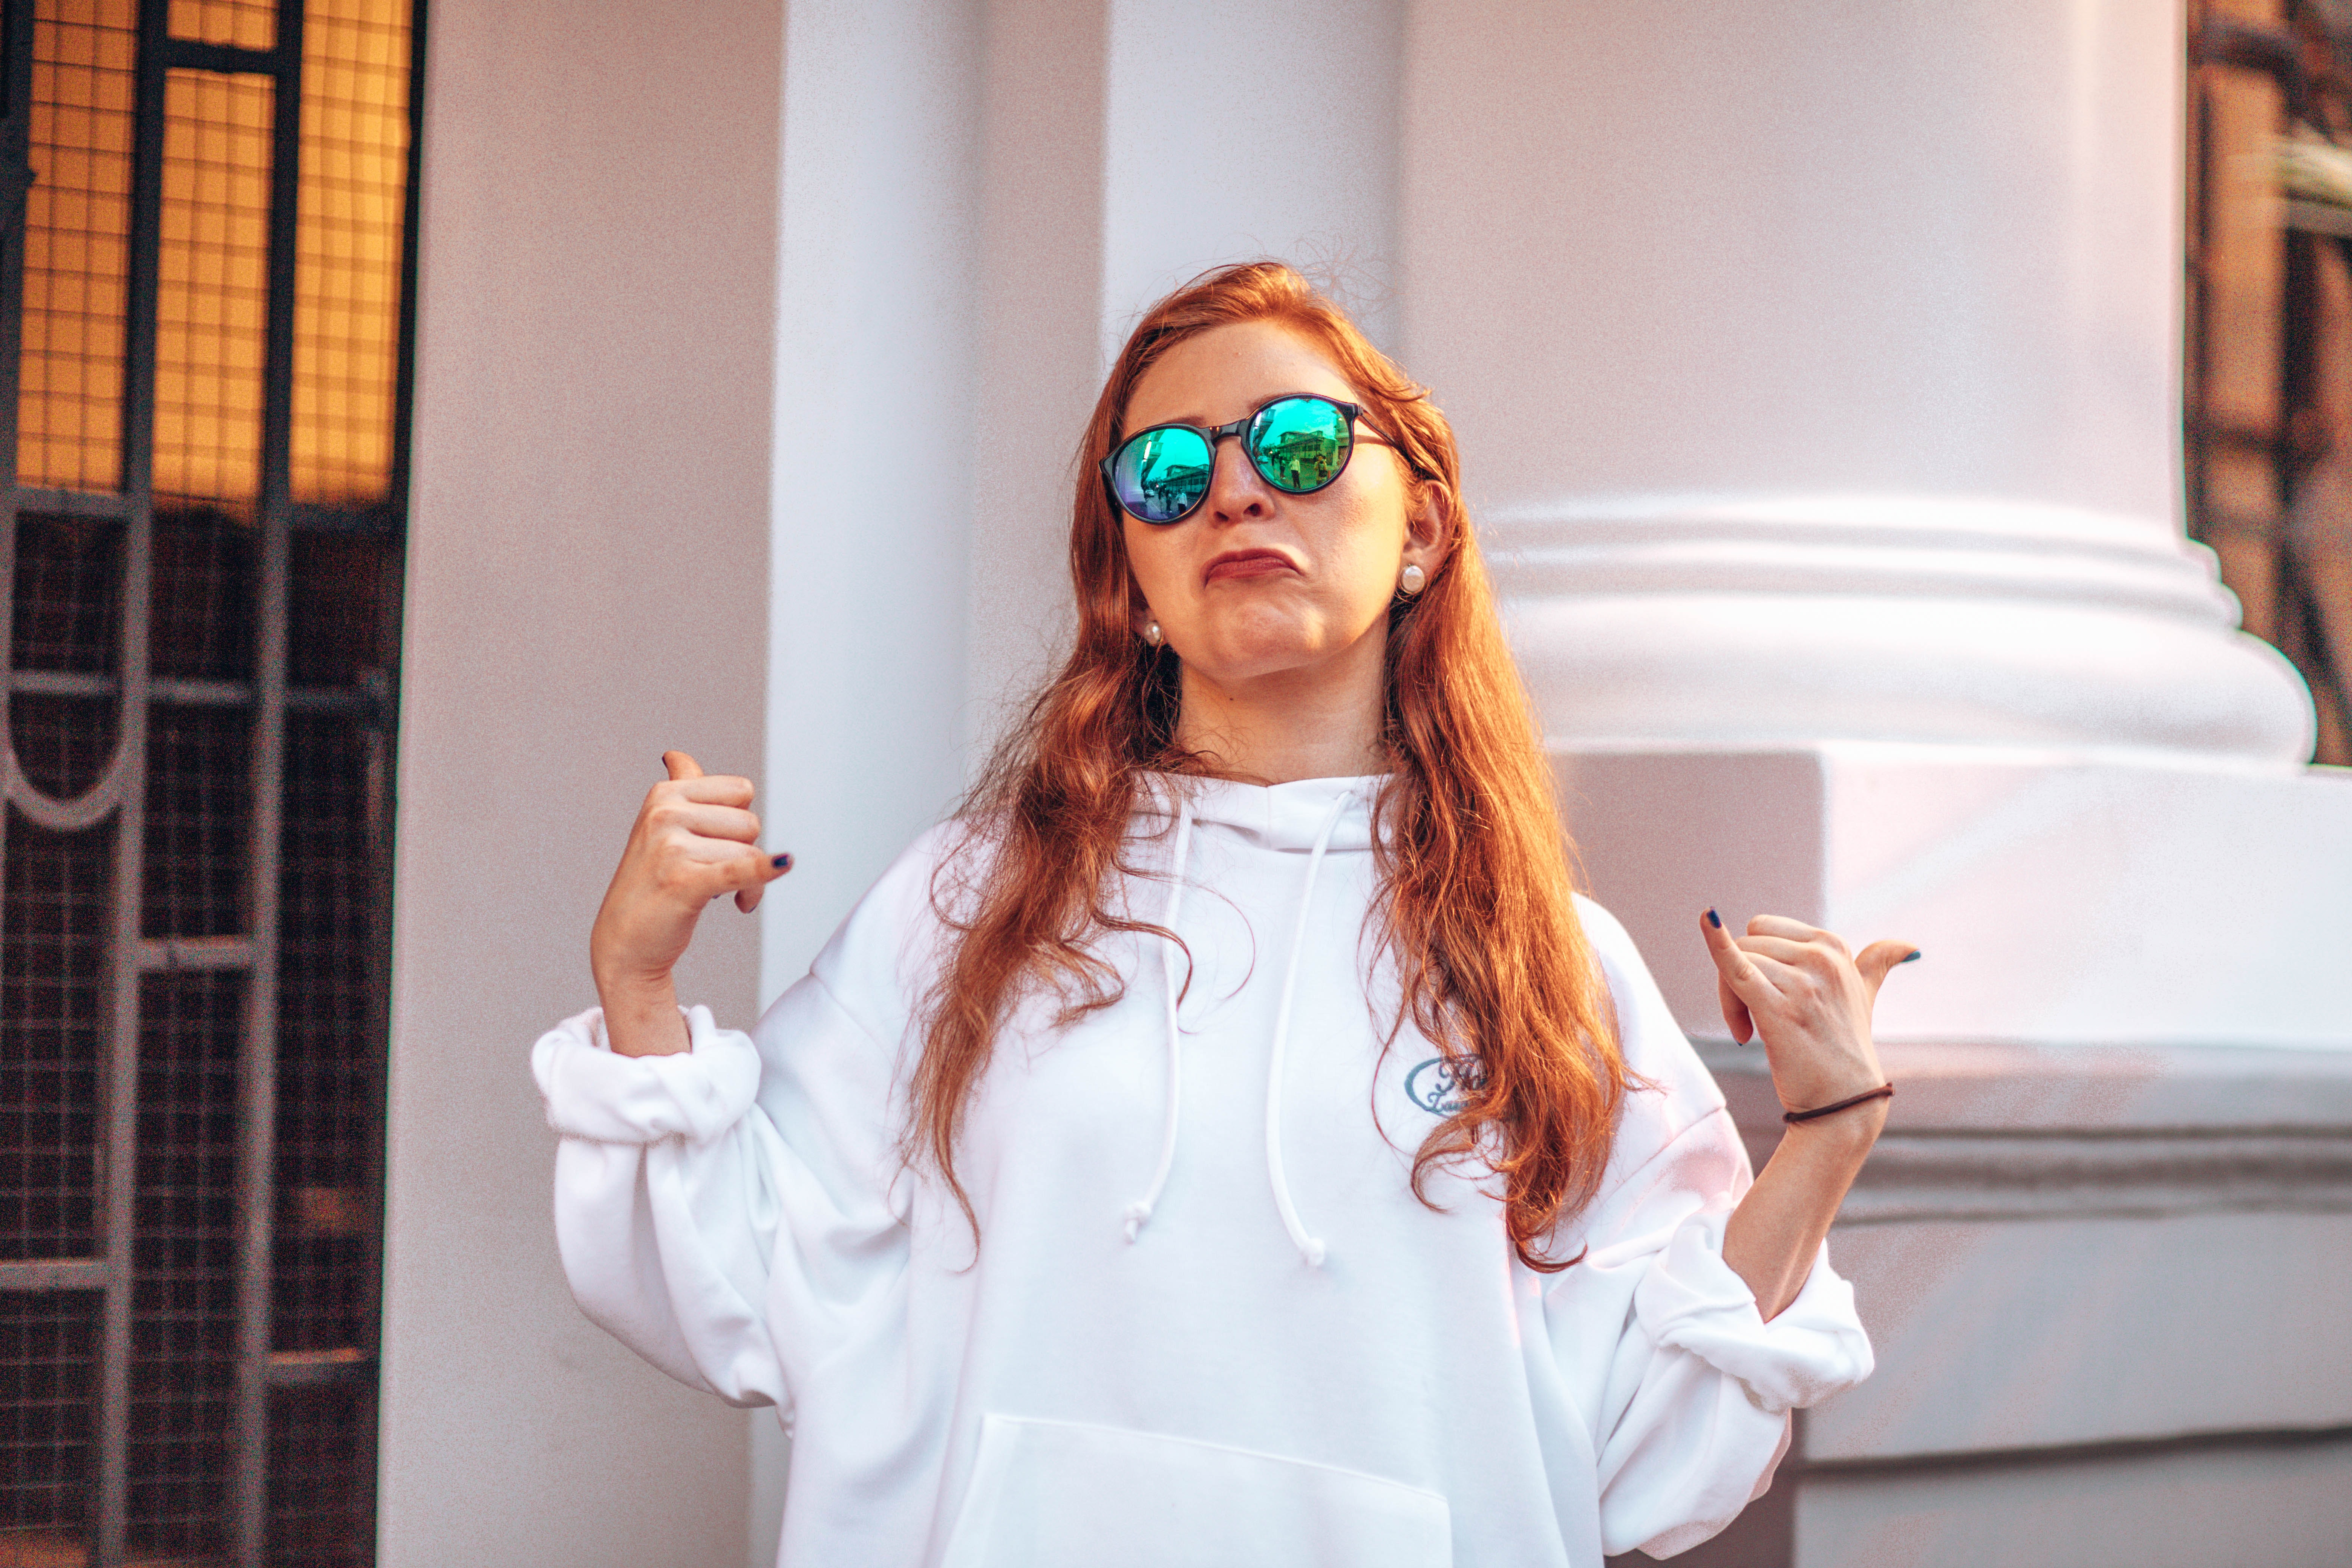
eyewear, white, glasses, street fashion, sunglasses, cool, lip, turquoise, fashion, shoulder, vision care, headgear, long hair, outerwear, brown hair, fashion accessory, sleeve, hair coloring, top, blouse, style, shirt, cap